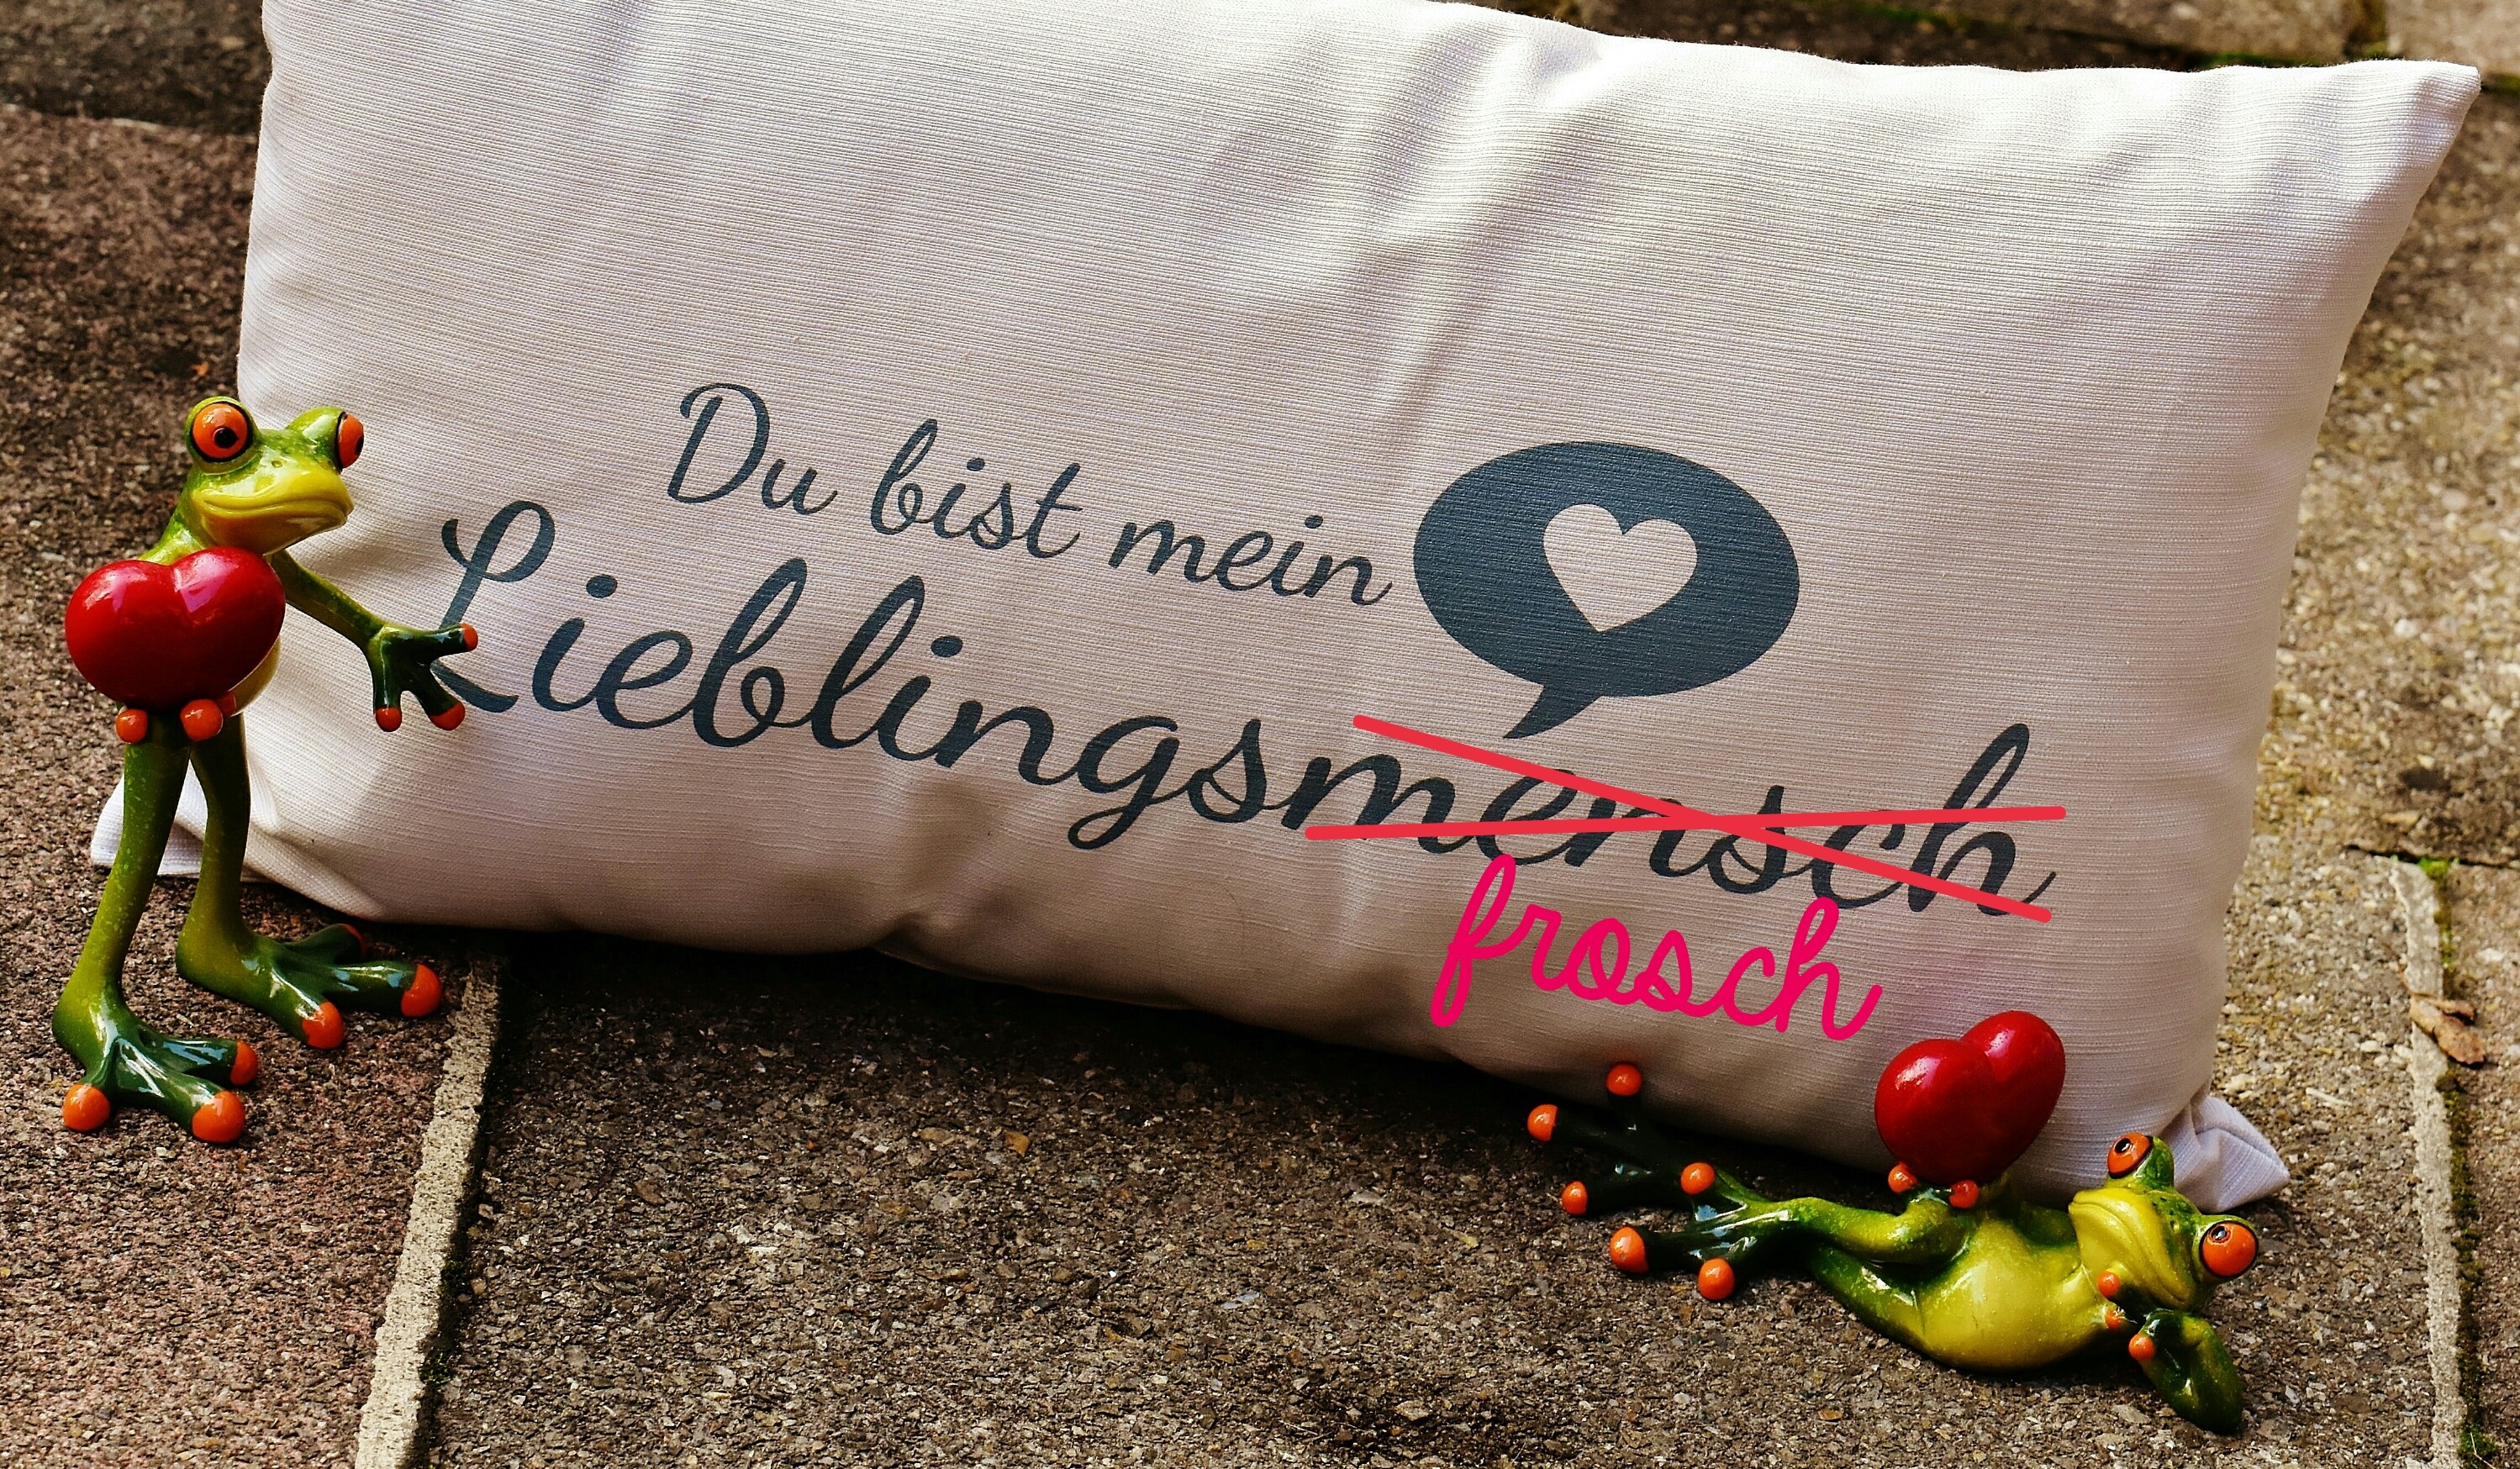
grass, cute, love, heart, romantic, pillow, material, cushion, font, textile, funny, pair, greeting card, frogs, valentine's day, favorite frog